Gear

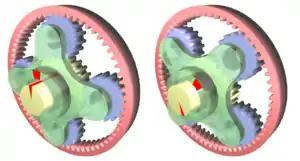
Epicyclic gearing

The teeth of antique or artisanal gears that were cut by hand from sheet material, like those in the Antikhytera mechanism, generally had simple profiles, such as triangles.